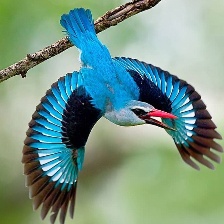
Species: WOODLAND KINGFISHER
Scientific name: HALCYON SENEGALENSIS